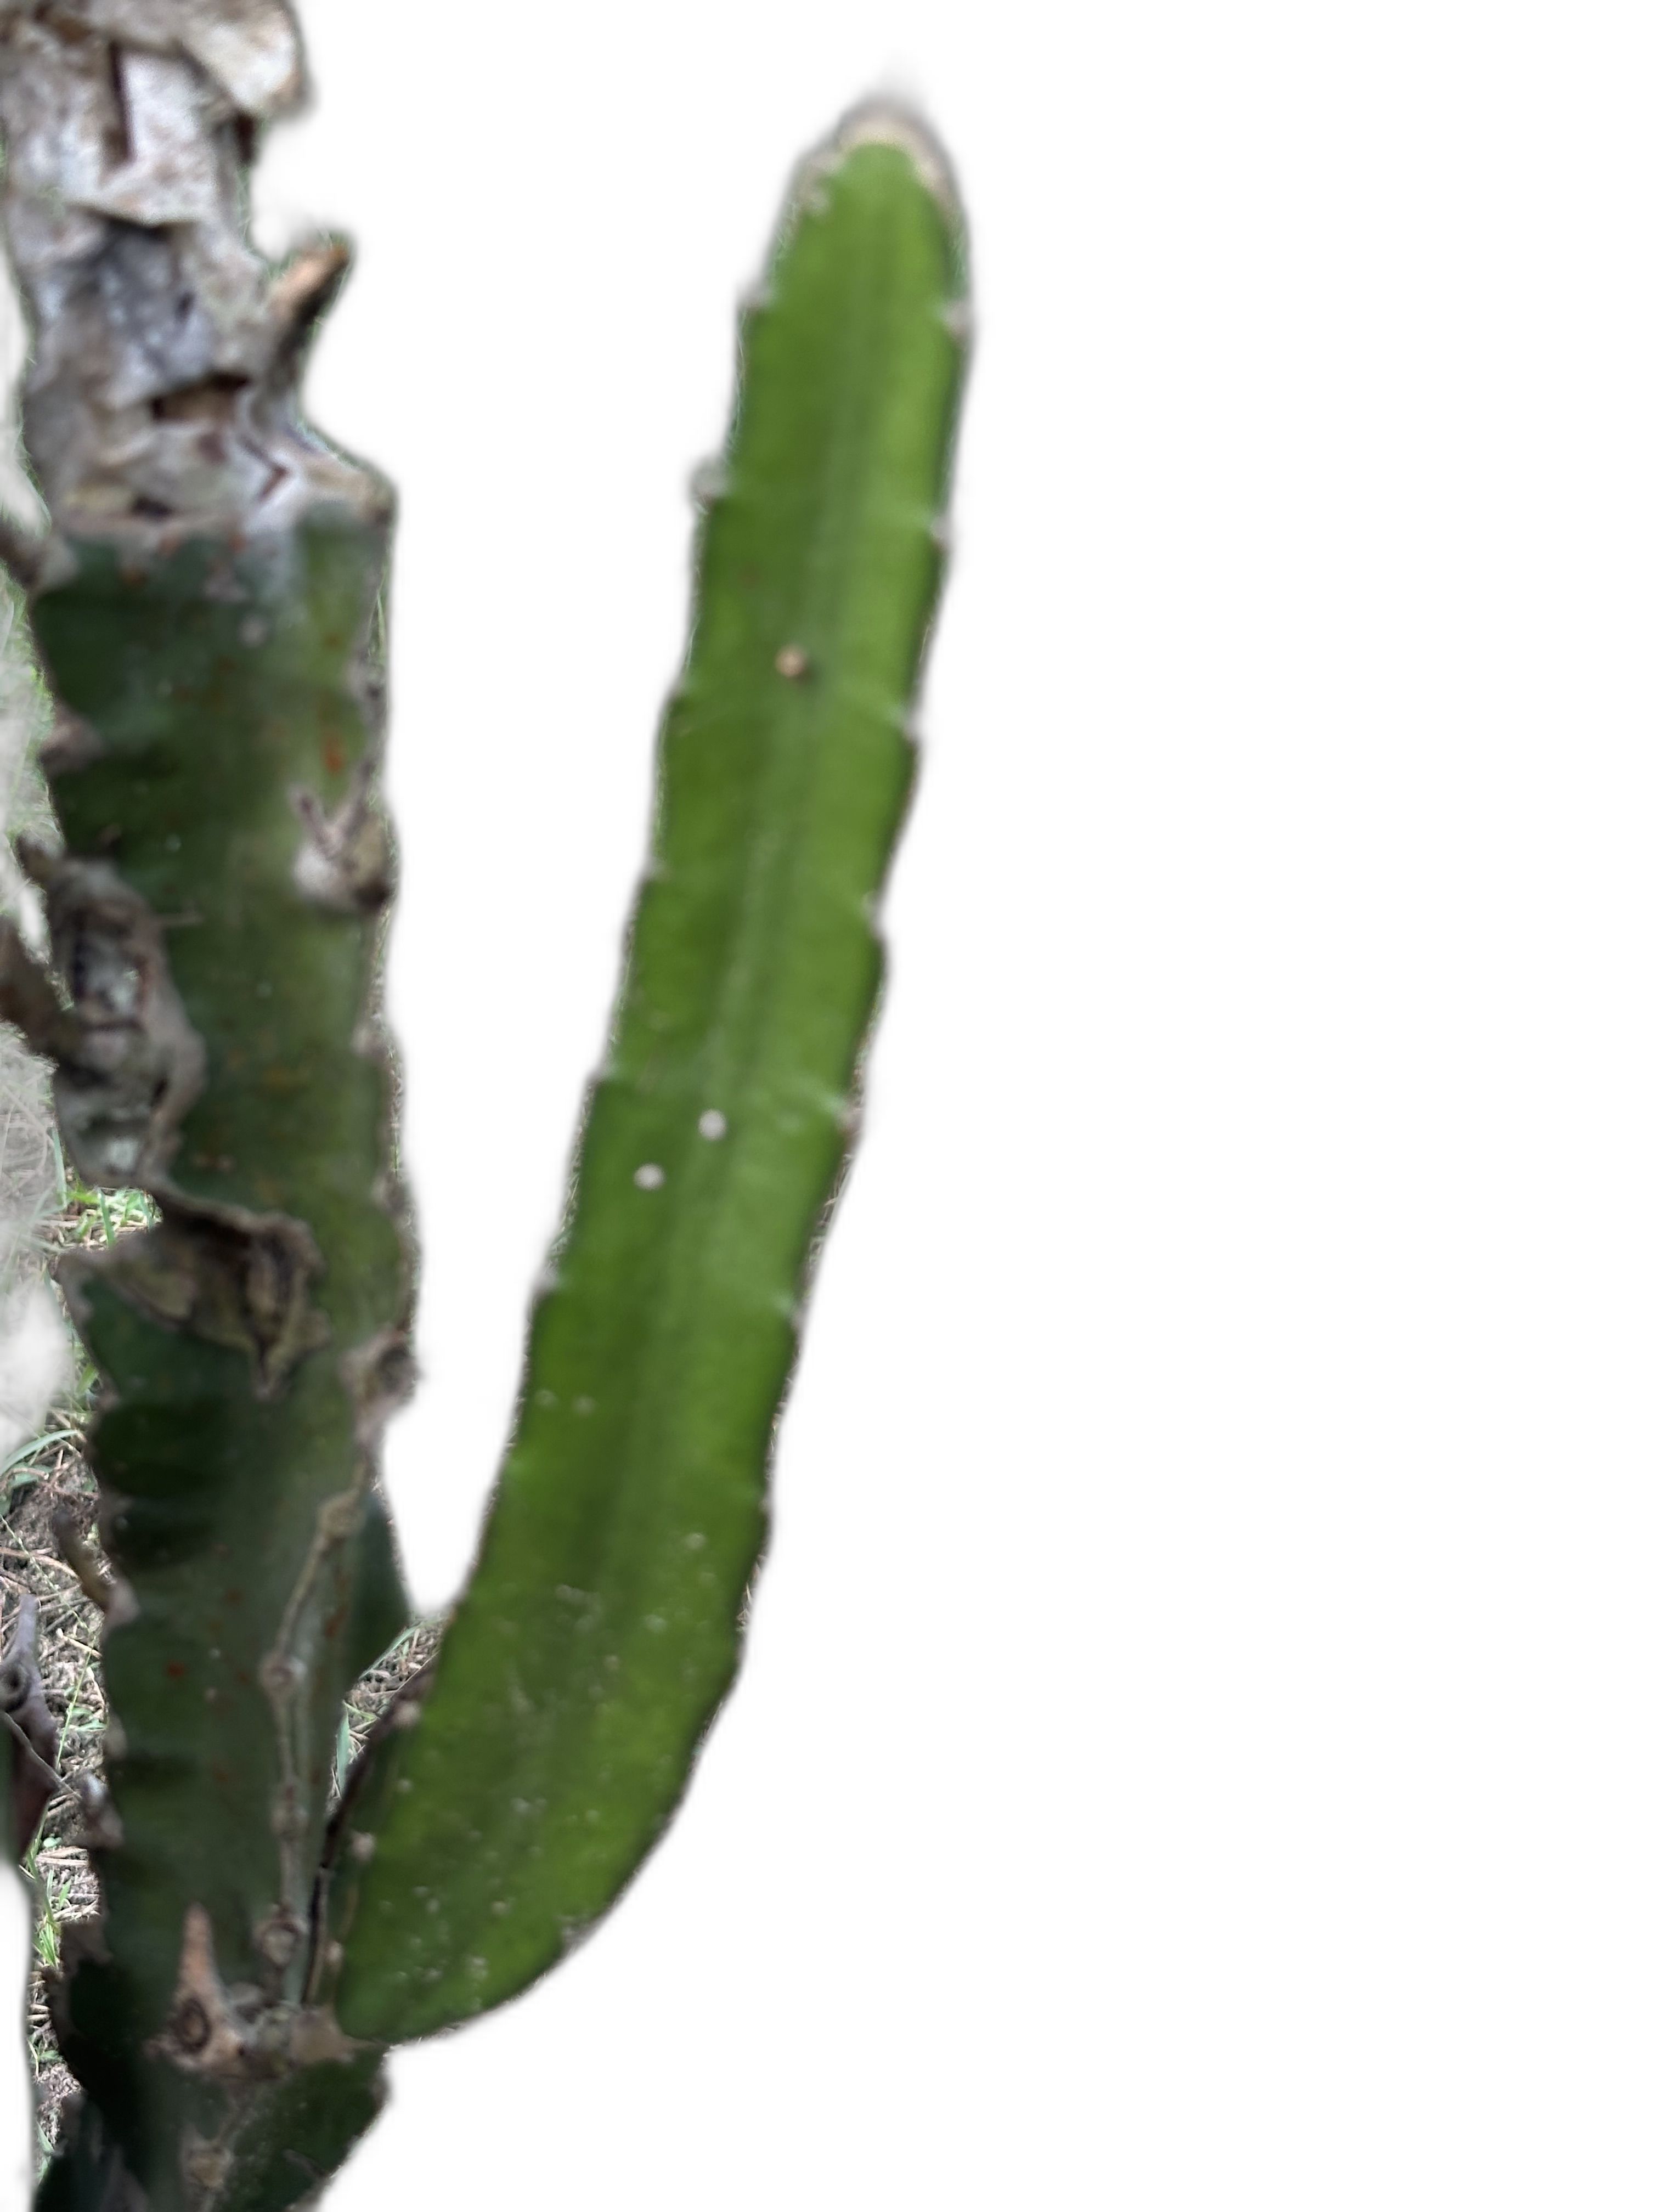
Label: Good leaf